Aoi Matsuri

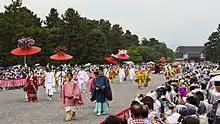
The "Aoi Matsuri" procession, departing in front of Kyoto Imperial Palace's main gate "Kenreimon" (建礼門)

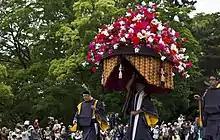
Man carrying a hollyhock float

The , or "Hollyhock Festival", (although commonly, but mistakenly identified as "hollyhock", the "aoi" actually belongs to the birthwort family and translates as "wild ginger"—Asarum) is one of the three main annual festivals held in Kyoto, Japan, the other two being the Festival of the Ages (Jidai Matsuri) and the Gion Festival. It is a festival of the two Kamo shrines in the north of the city, Shimogamo Shrine and Kamigamo Shrine. The festival may also be referred to as the Kamo Festival. It is held on 15 May of each year.